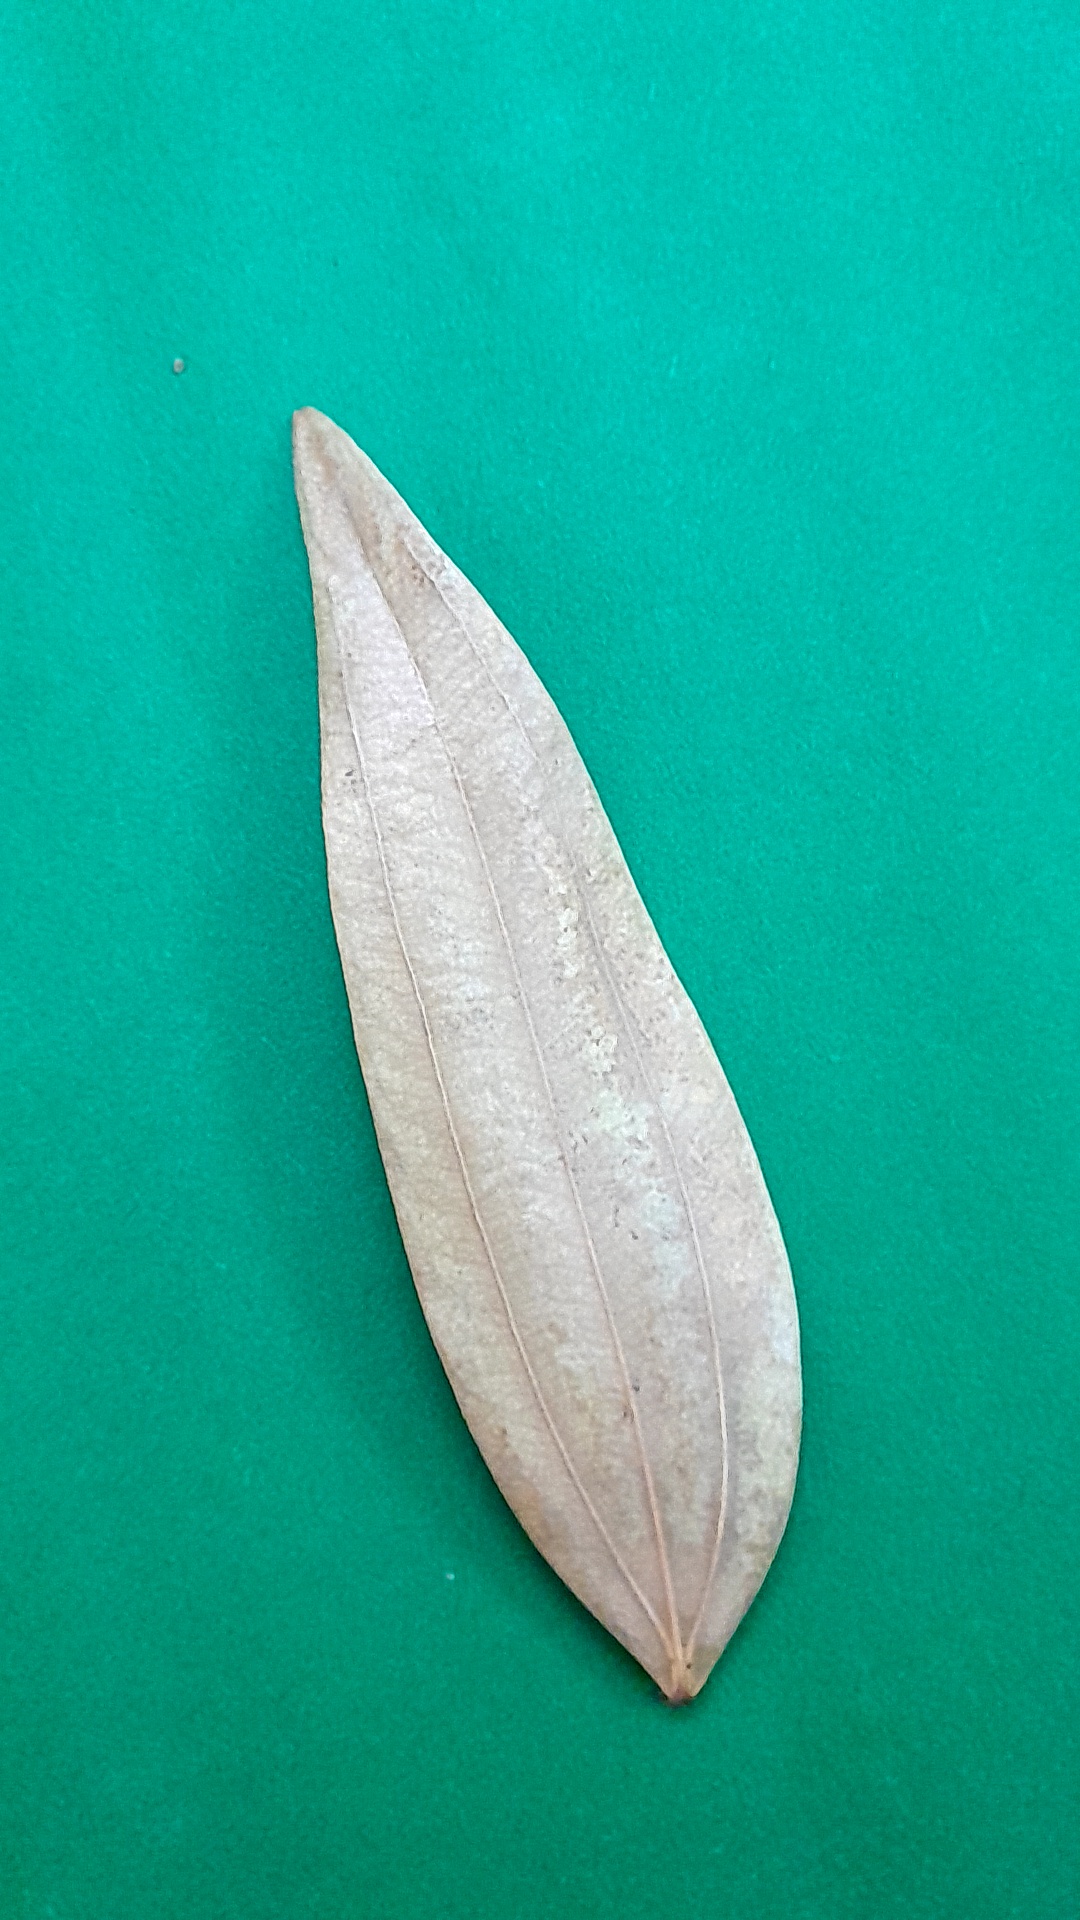
Label: Dry Leaf